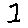
Label: 1